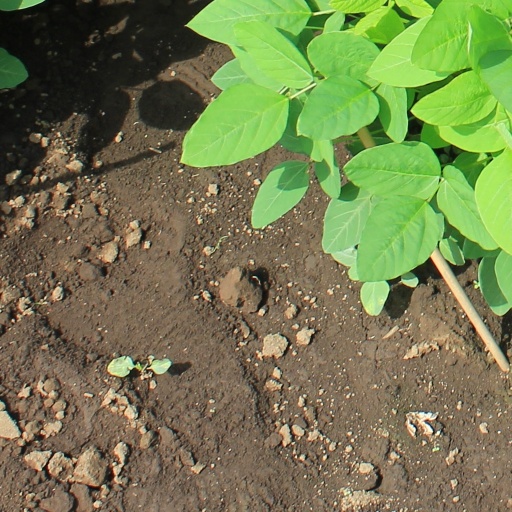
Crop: soybean